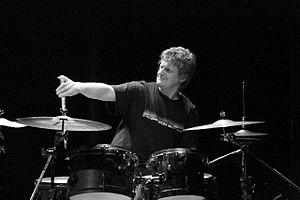
Jim Black est un compositeur, batteur et percussionniste de jazz américain né le 3 août 1967 à Daly City.